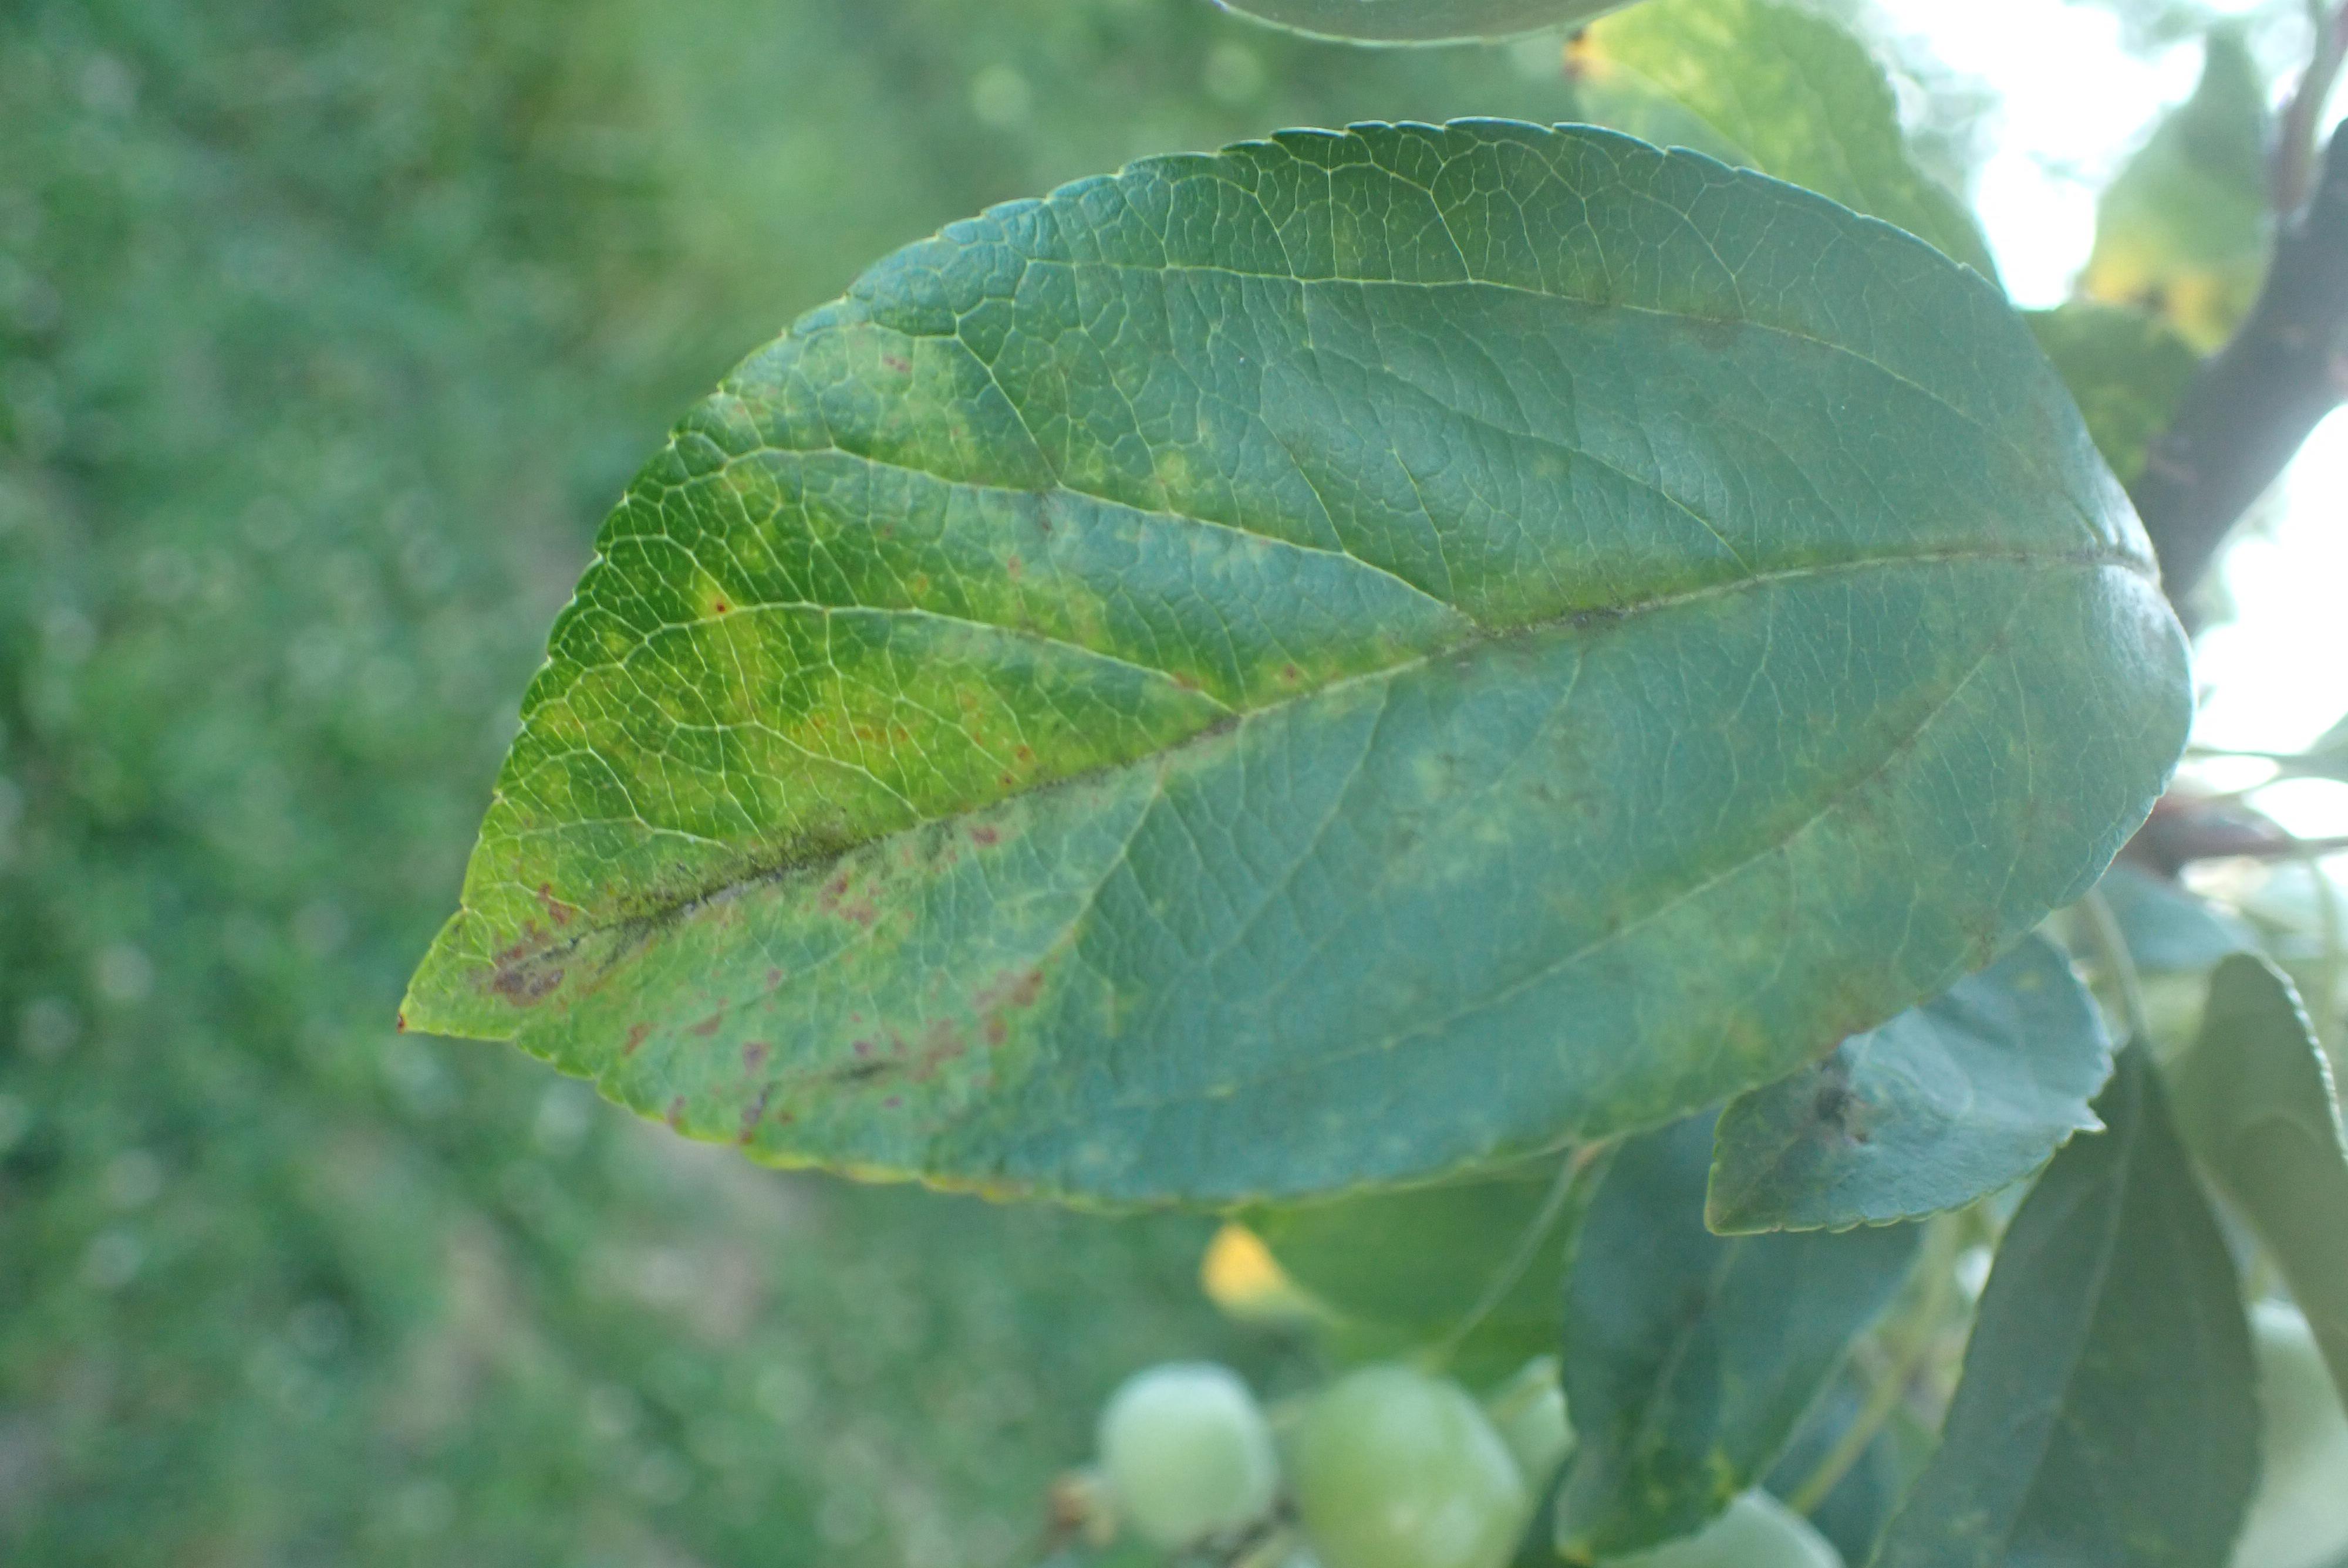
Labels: scab